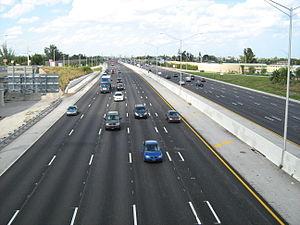
L'interstate 95 en Floride constitue un segment de l'Interstate 95, qui parcourt tous l'est des États-Unis, passant dans les villes de Miami, Washington, Baltimore, Philadelphie, New York et Boston, en plus de traverser 15 états. La section en Floride de L'Interstate 95 suit aussi la côte Altlantique, soit à l'est de l'état, en traversant les 2 plus grandes villes de la Floride, soit Miami et Jacksonville. L'Interstate 95 en Floride mesure 615 kilomètres, et possède plus de 145 échangeurs dans l'état.